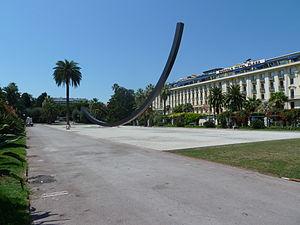
Arc Venet au jardin Albert 1er à Nice
Nice est une commune du Sud-Est de la France, préfecture du département des Alpes-Maritimes et deuxième ville de la région Provence-Alpes-Côte d'Azur derrière Marseille. Située à l'extrémité sud-est de la France, à une trentaine de kilomètres de la frontière franco-italienne, elle est établie sur les bords de la mer Méditerranée, le long de la baie des Anges et à l'embouchure du Paillon.